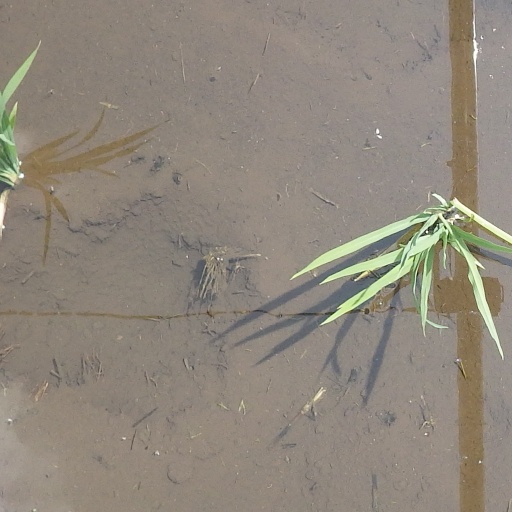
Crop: rice